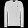
Label: Pullover